Appalachia

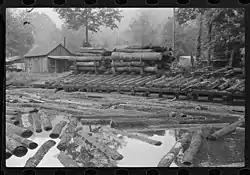
Sawmill and millpond in Erwin, West Virginia, photographed by Marion Post Wolcott in 1938

Appalachian folklore has a strong mixture of European, Native American (especially Cherokee), and Biblical influences. The Cherokee taught the region's early European pioneers how to plant and cultivate crops such as corn and squash and how to find edible plants such as ramps. The Cherokee also passed along their knowledge of the medicinal properties of hundreds of native herbs and roots, and how to prepare tonics from such plants. Before the introduction of modern agricultural techniques in the region in the 1930s and 1940s, many Appalachian farmers followed the Biblical tradition of planting by "the signs", such as the phases of the moon, or when certain weather conditions occurred.